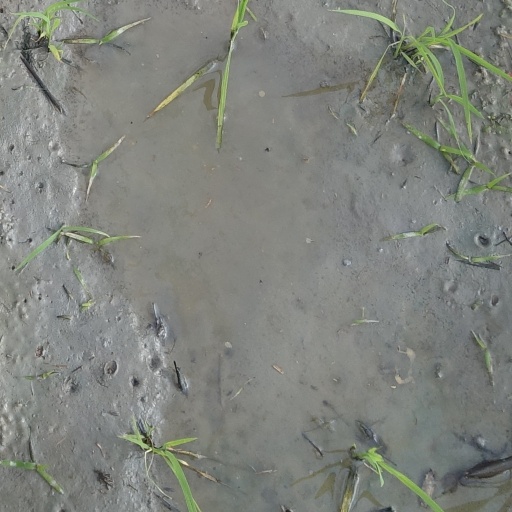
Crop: rice